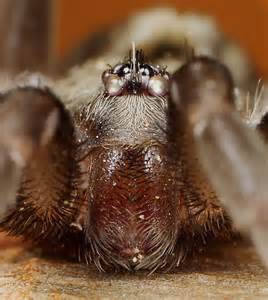
Label: spider